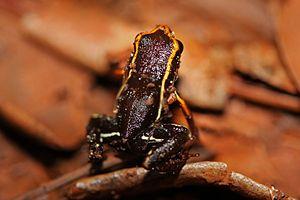
Eleutherodactylus iberia est une espèce d'amphibiens de la famille des Eleutherodactylidae.